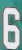
Number: 6